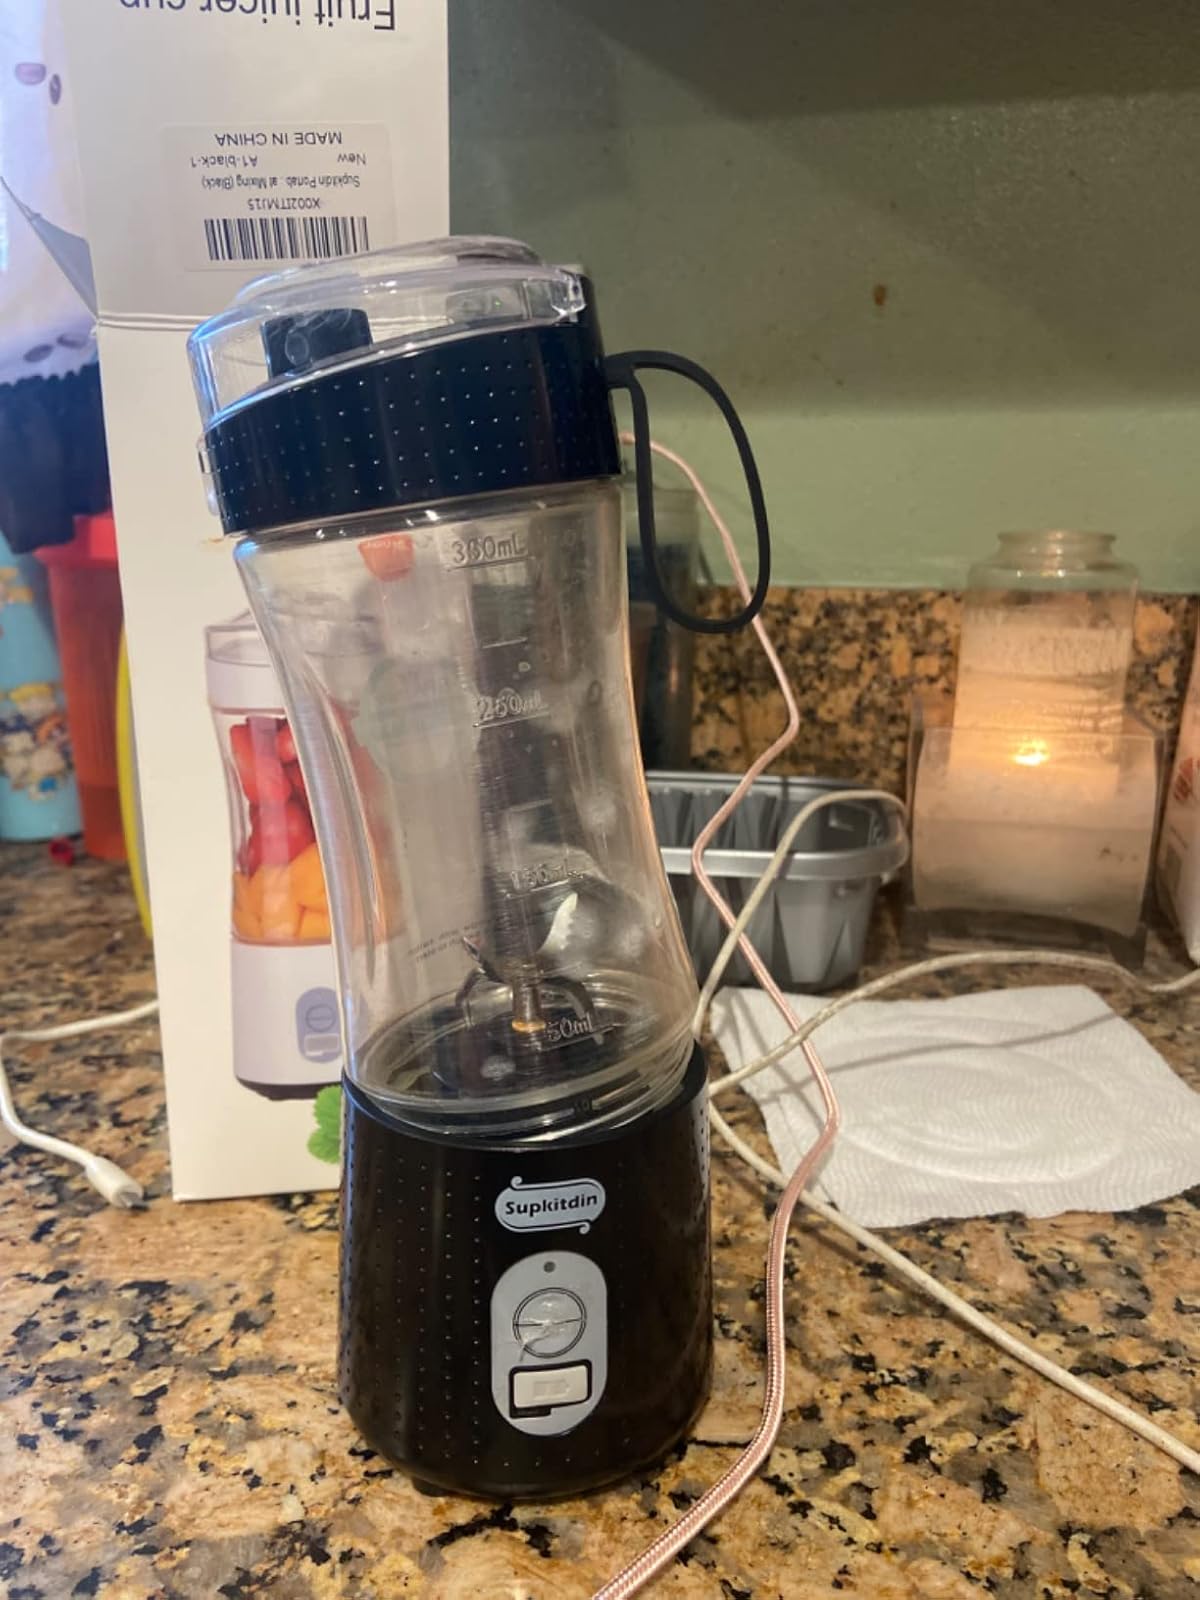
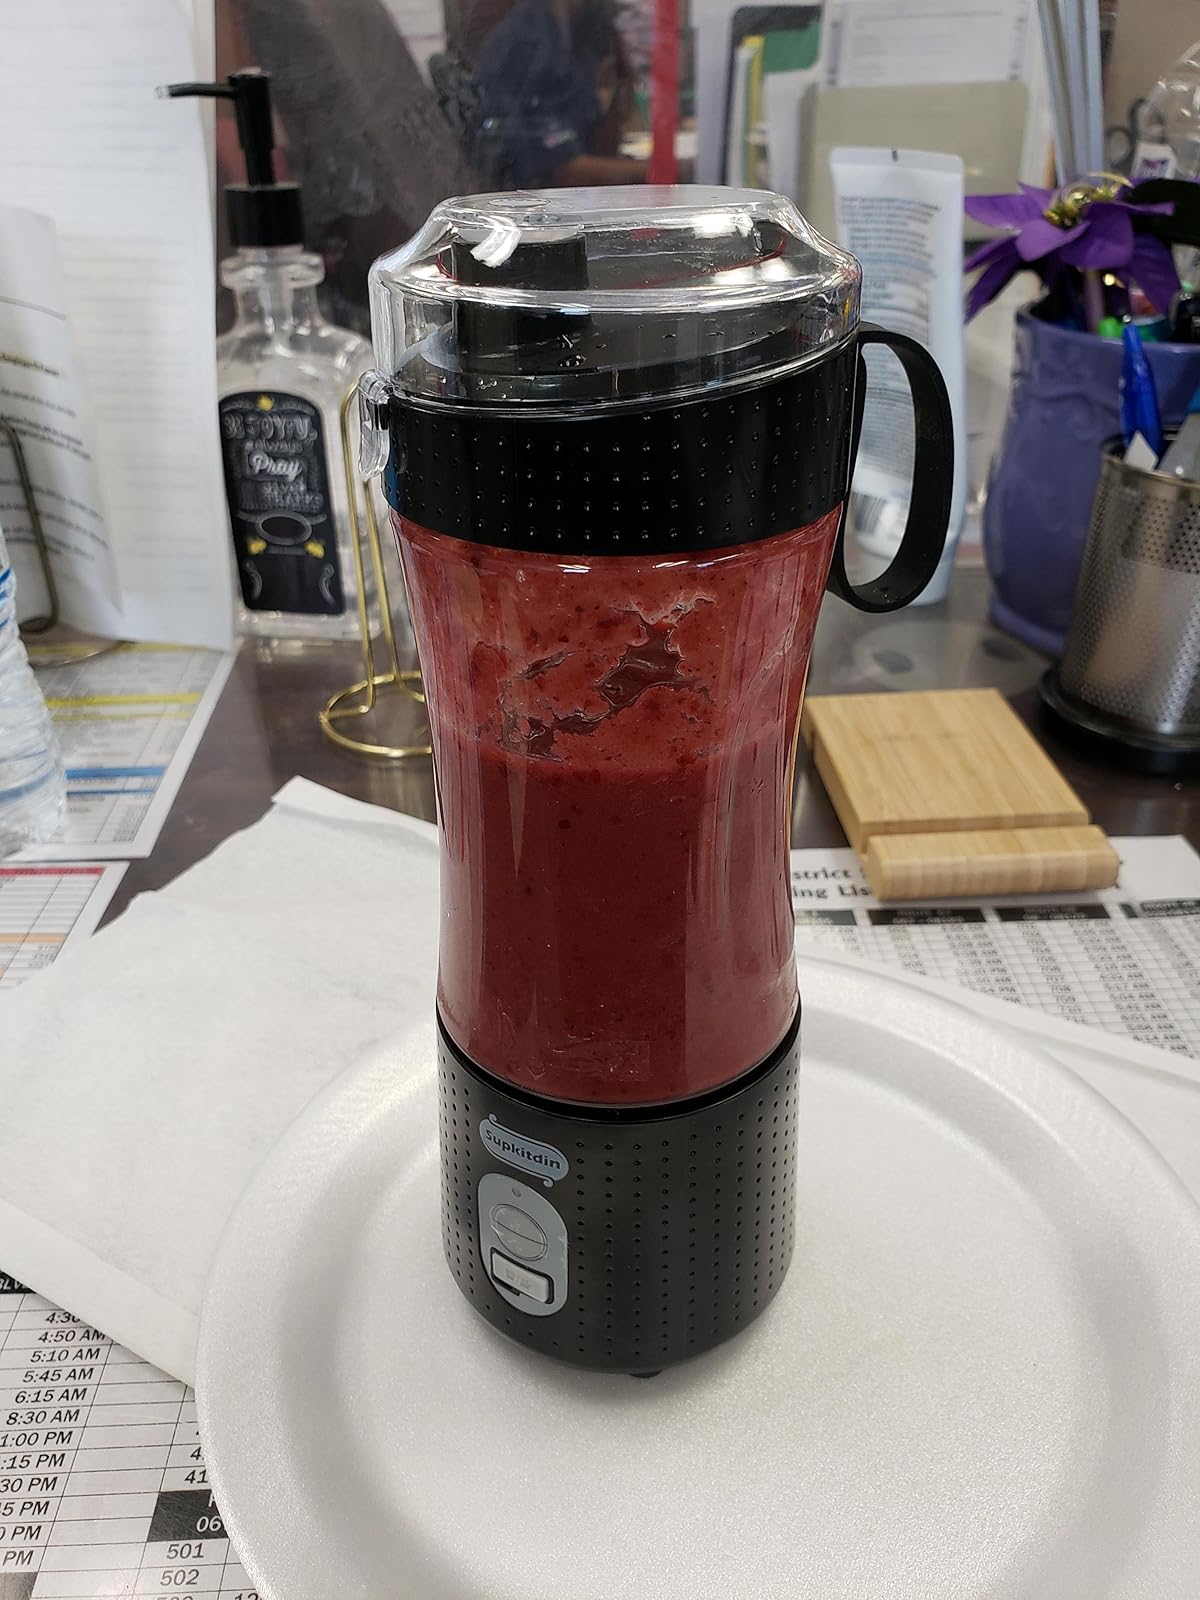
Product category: items_blender
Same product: yes